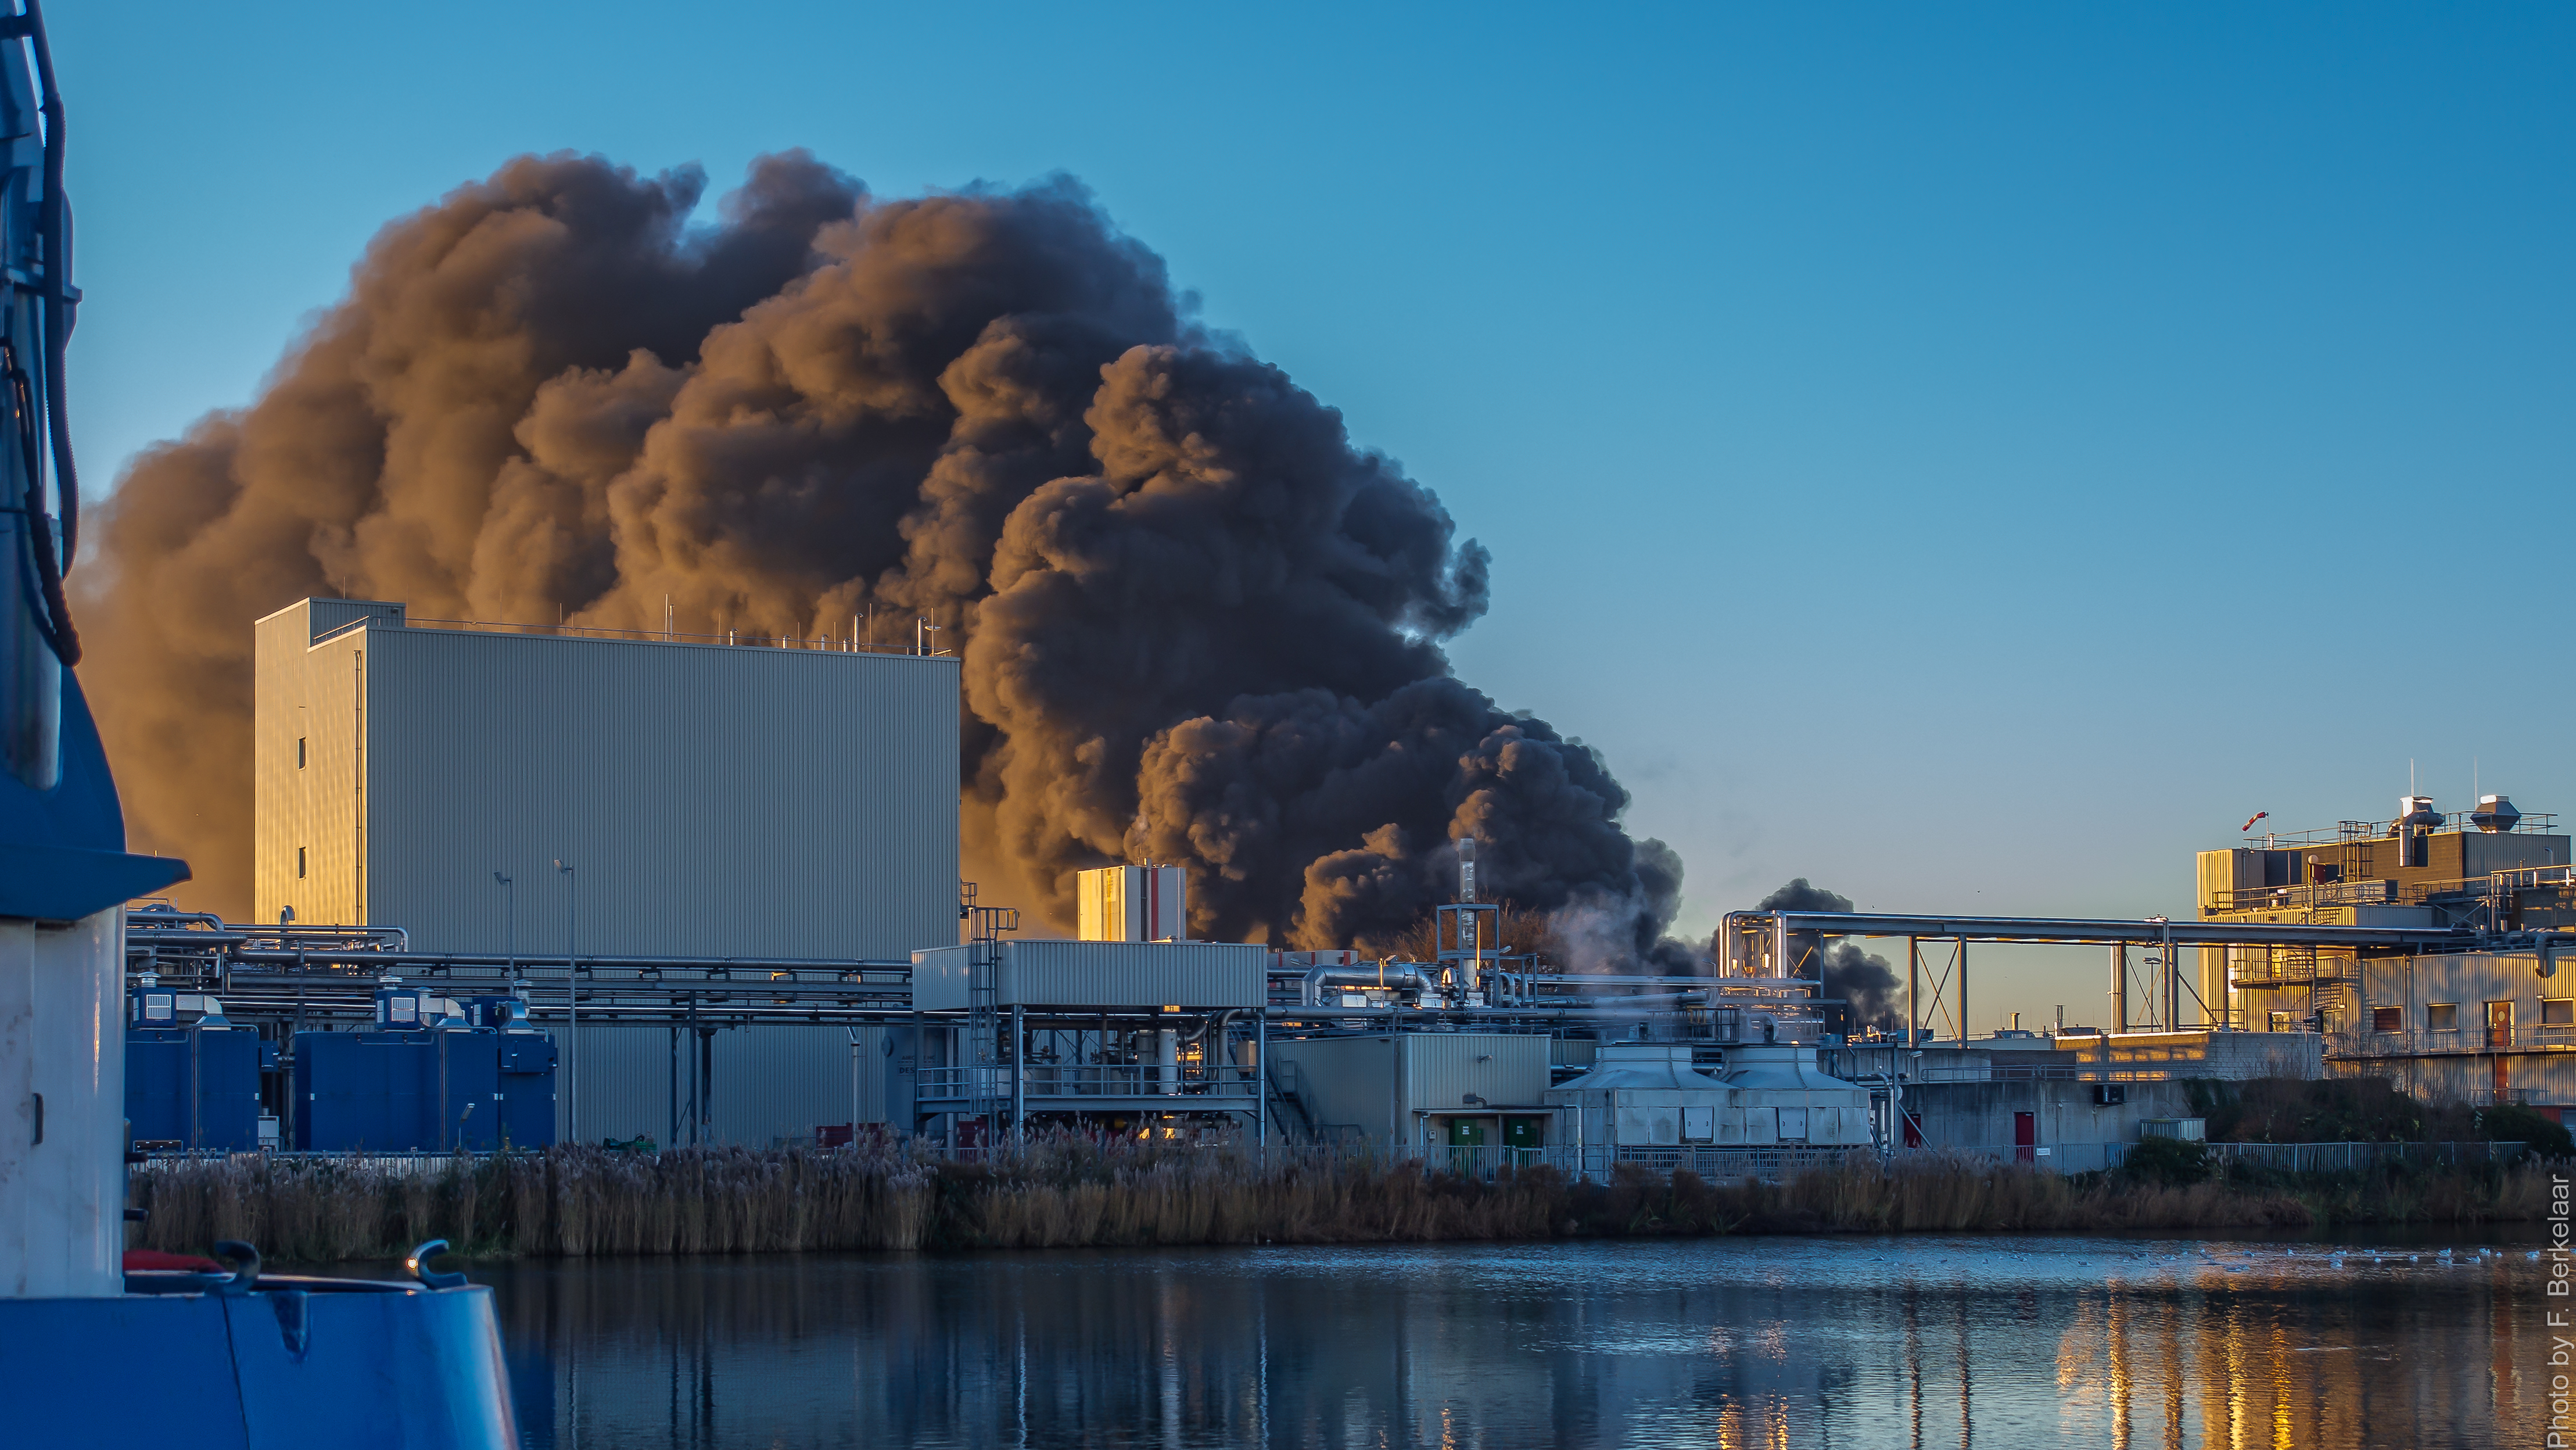
smoke, transport, reflection, vehicle, industry, nederland, rook, nl, waalwijk, noordbrabant, fabrieksbrand, factoryfire, gwwpro, schutweg9, millieu, power station, atmosphere of earth